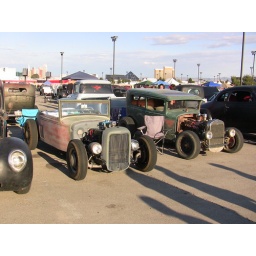
Rockabilly car show 2009. Cool ratrods, hotrods, motorcycles and hipsters. Photos by Rever Clothing.